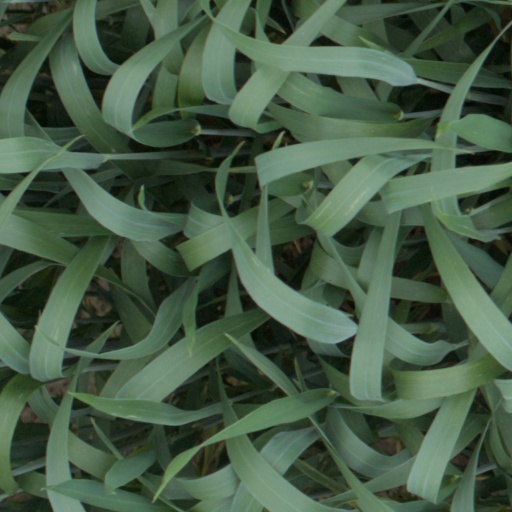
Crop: wheat